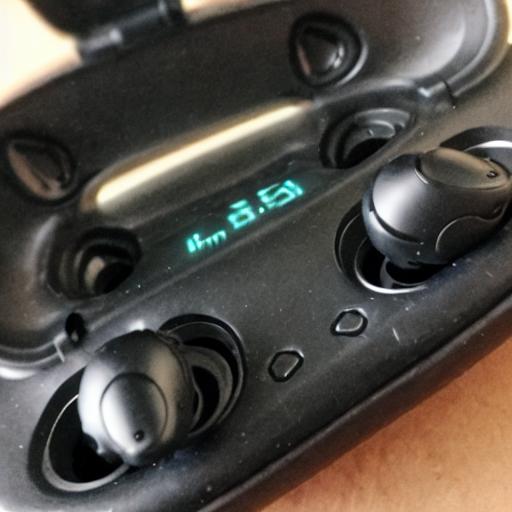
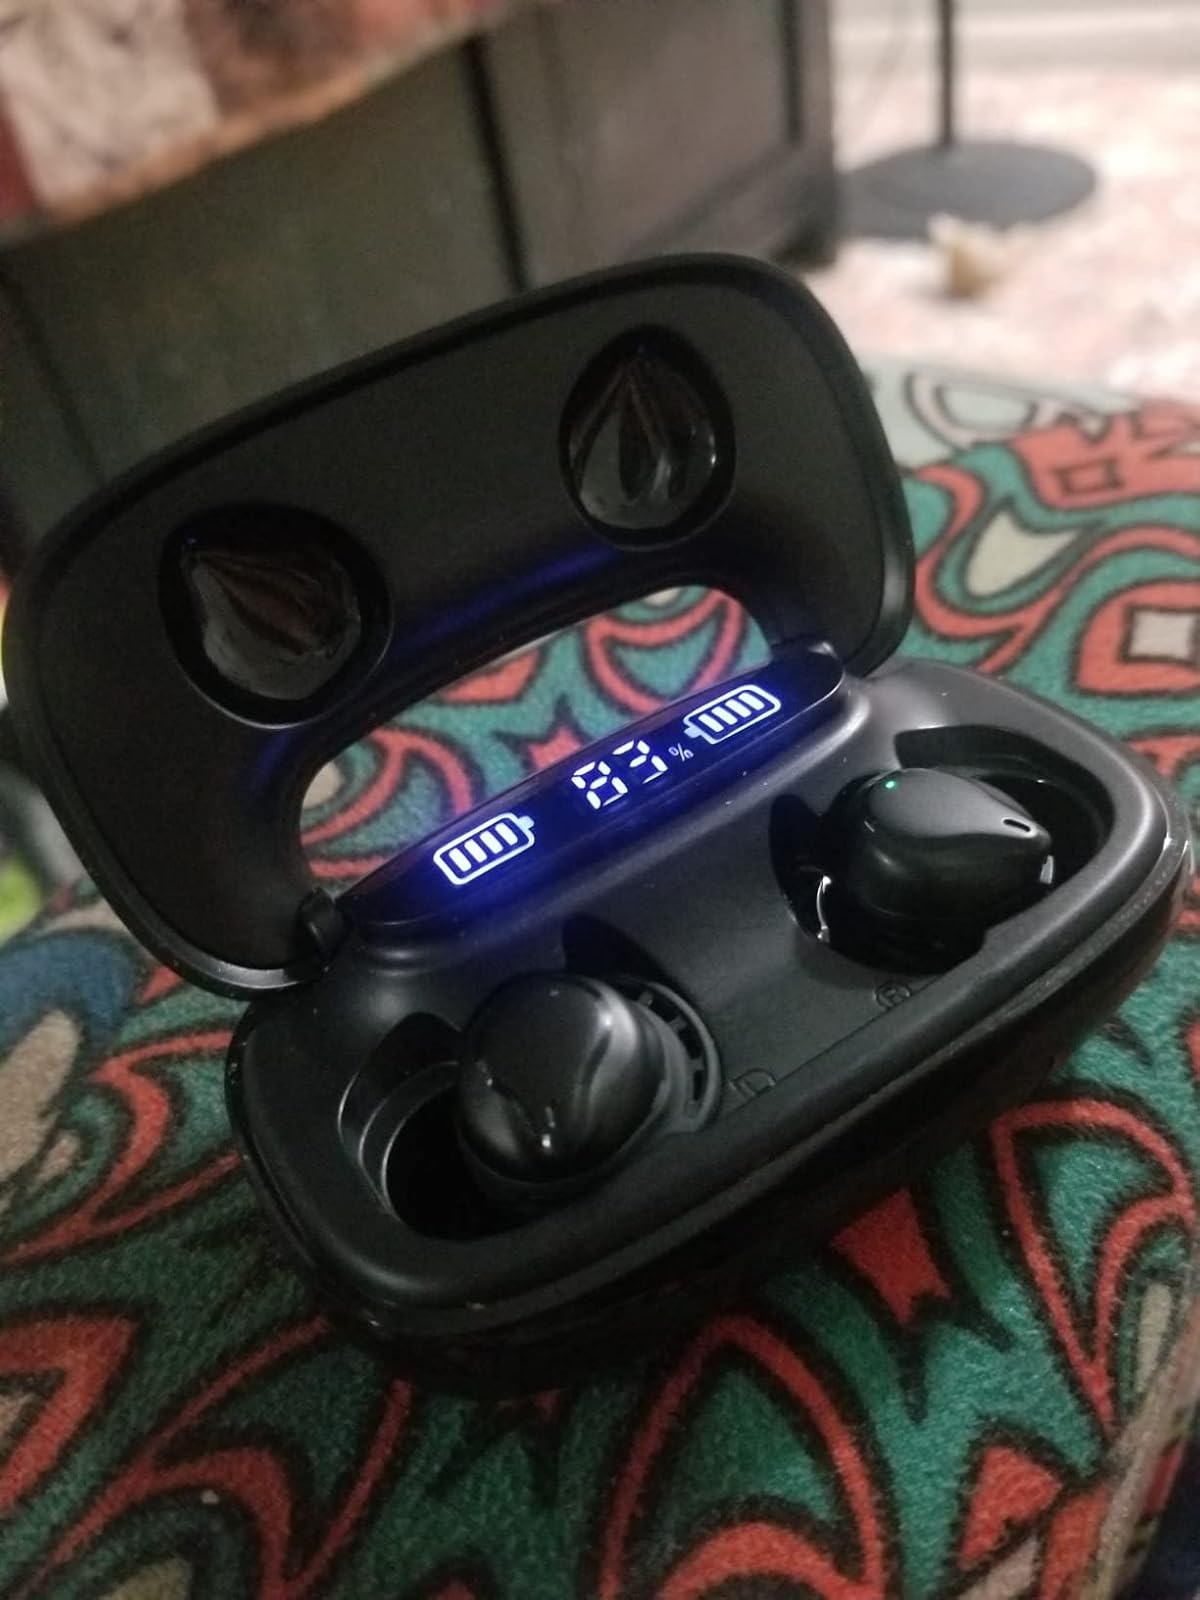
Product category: earbuds
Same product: no